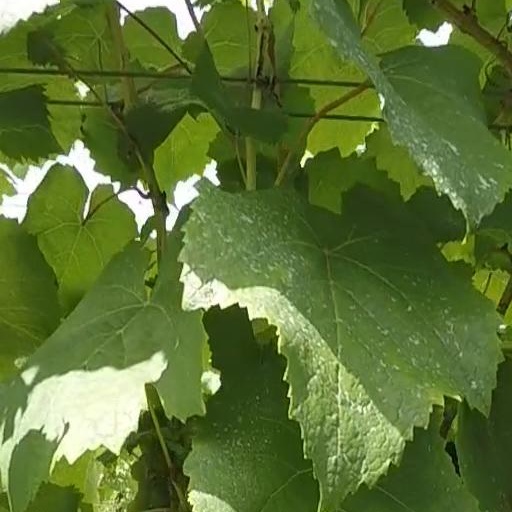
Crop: grape